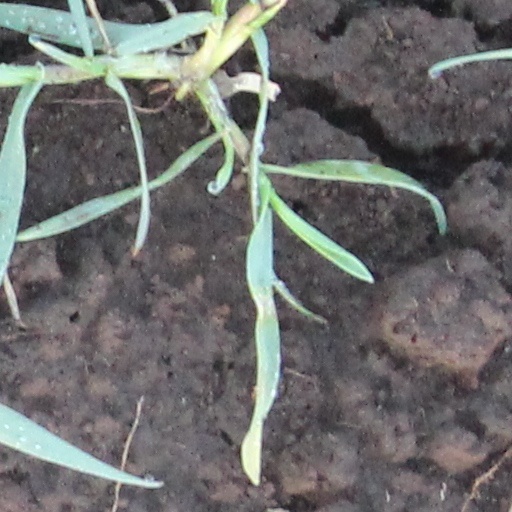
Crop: wheat